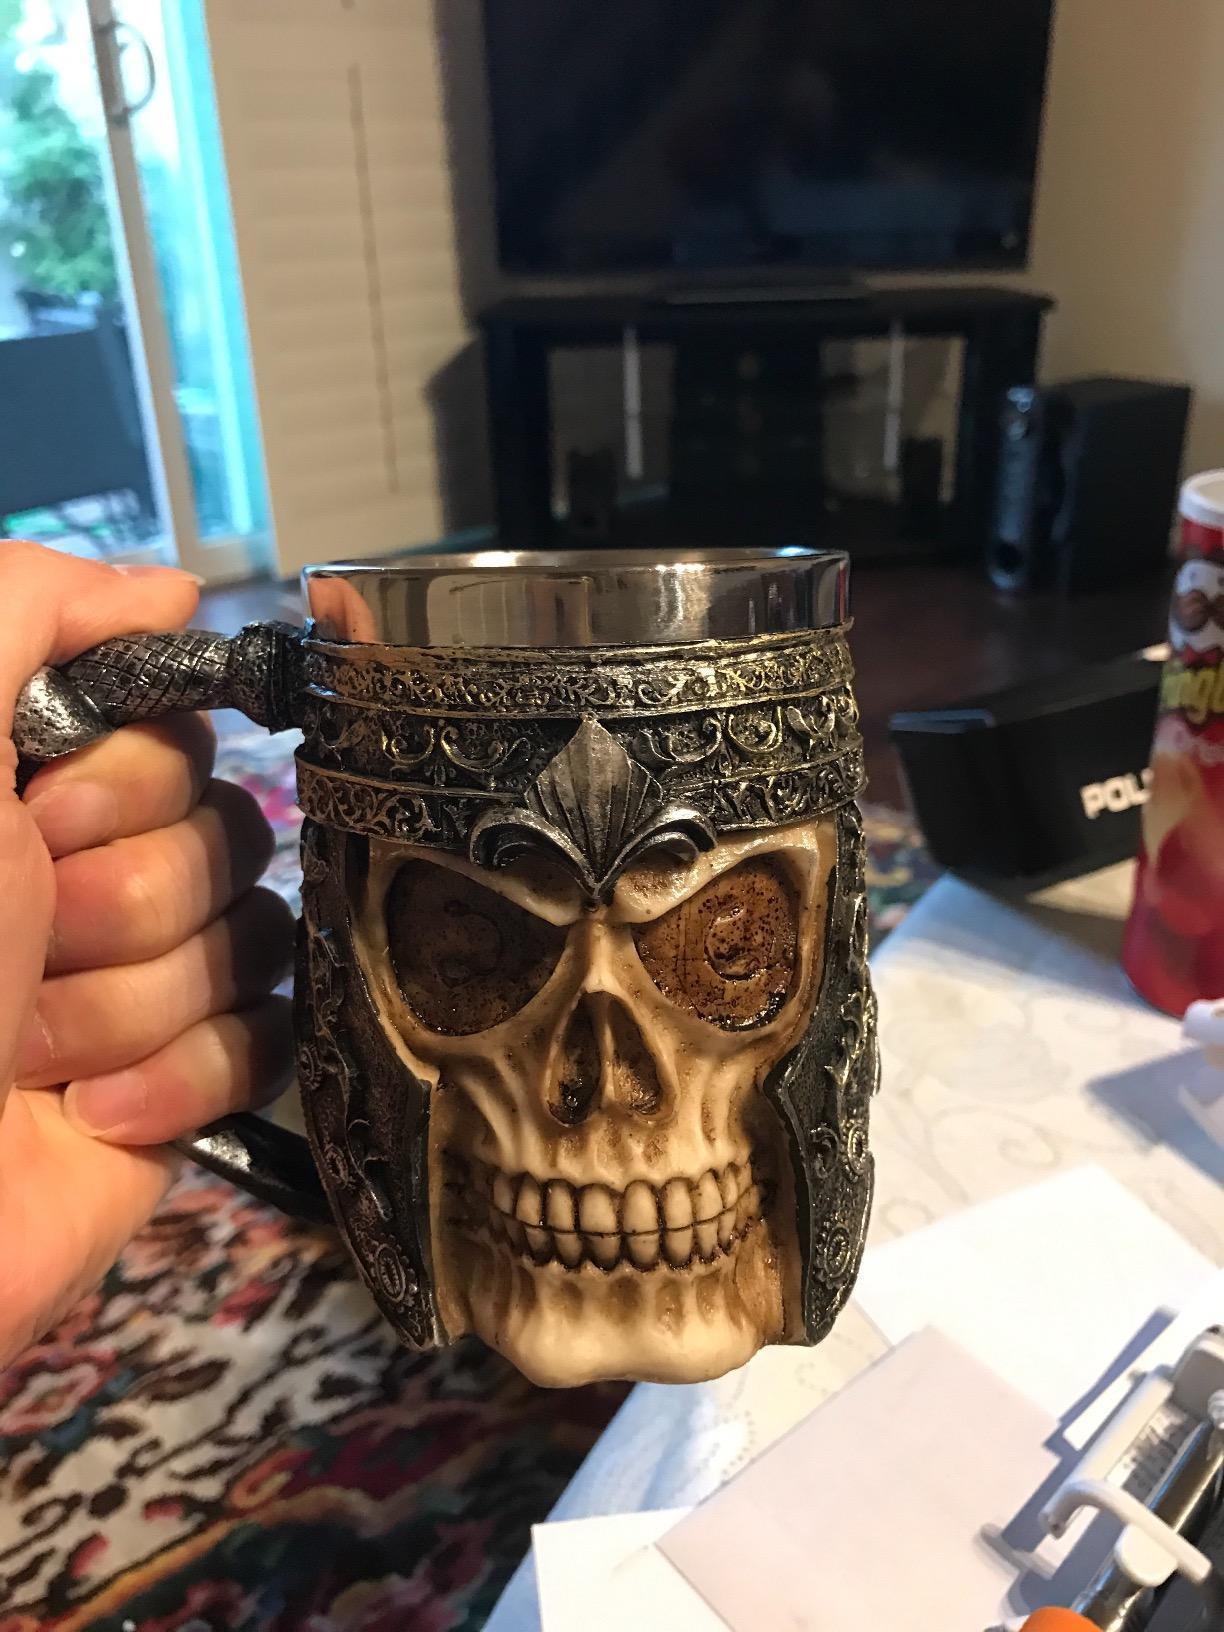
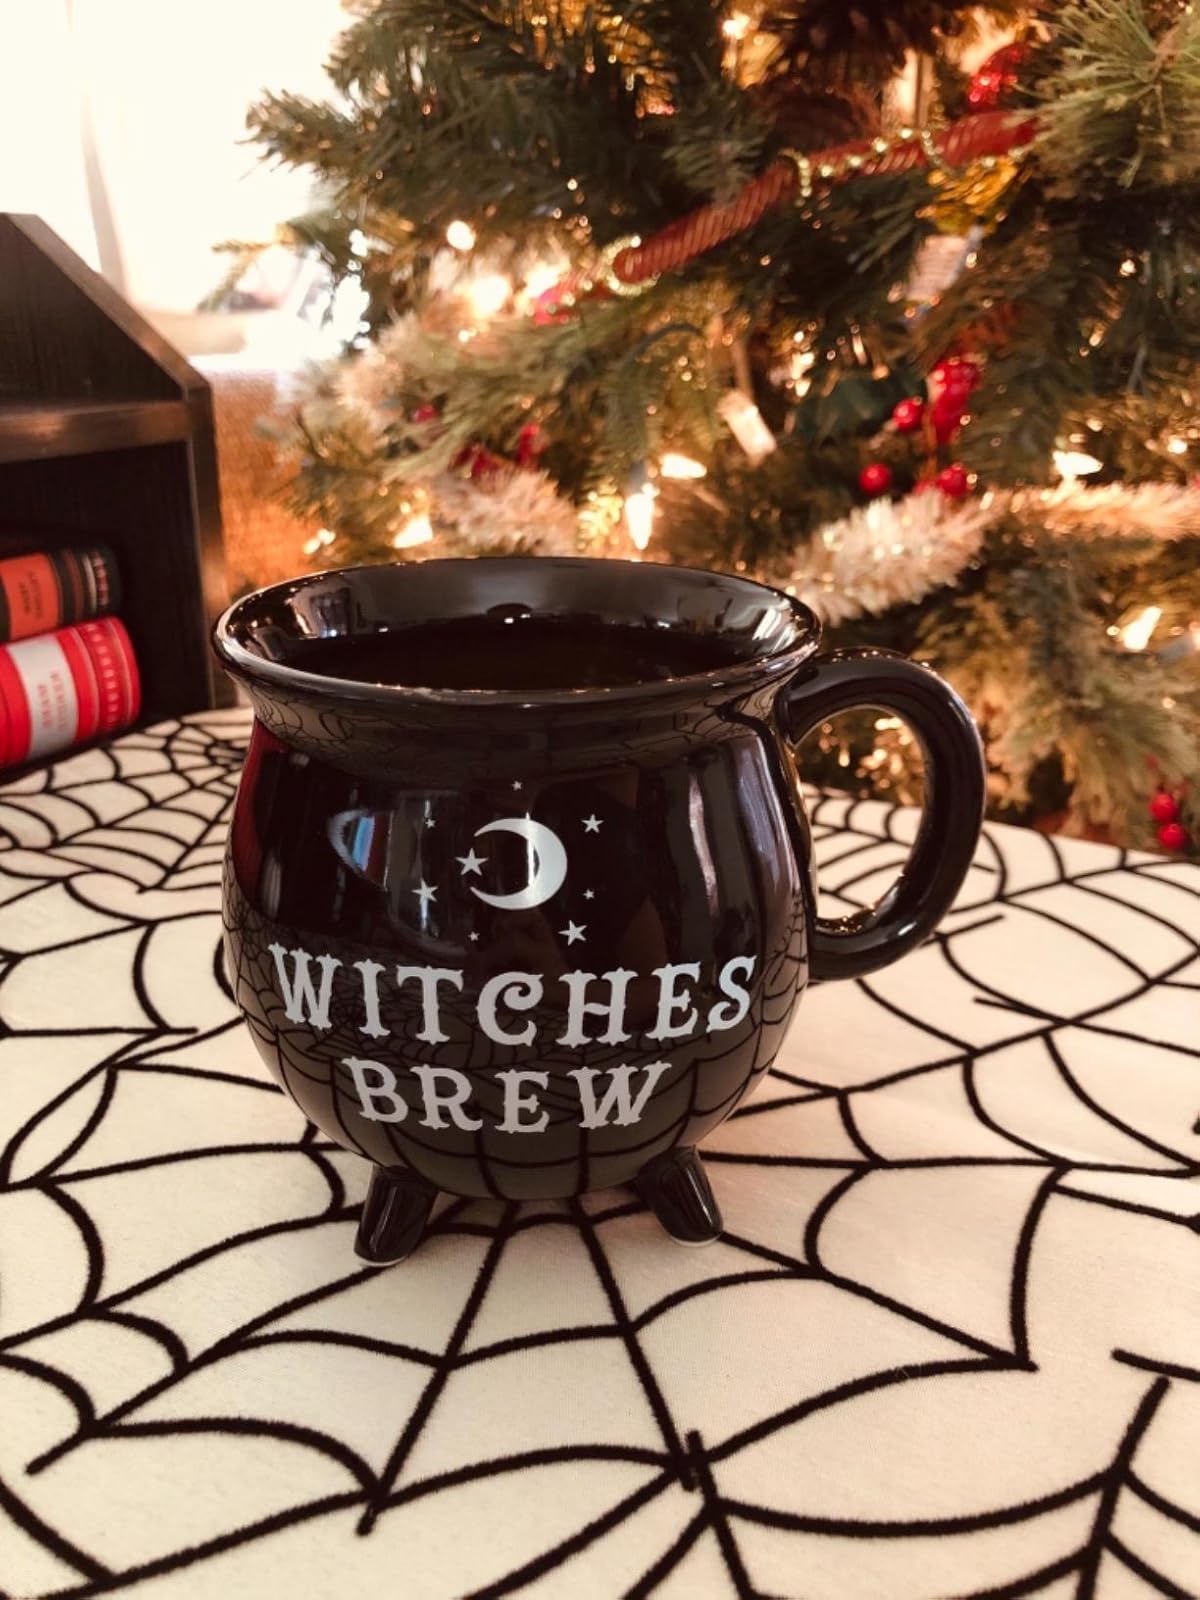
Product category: items_mug
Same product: no